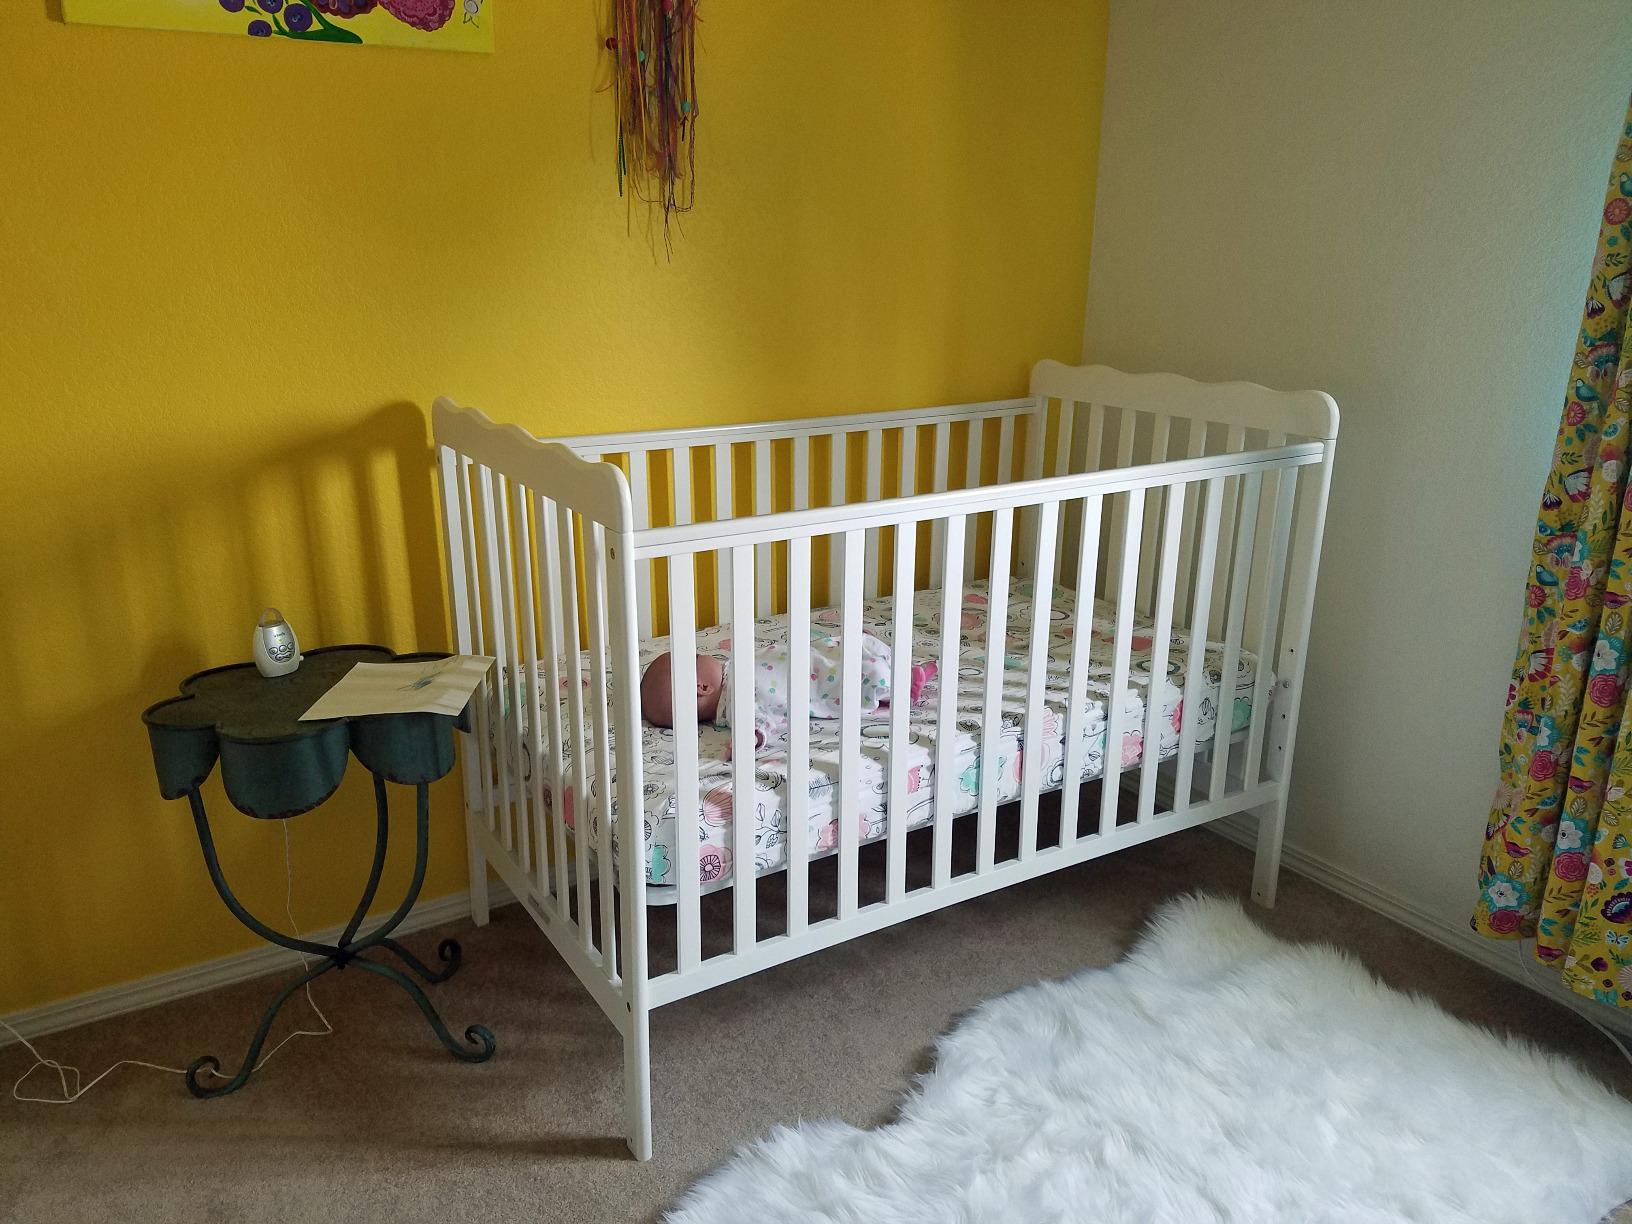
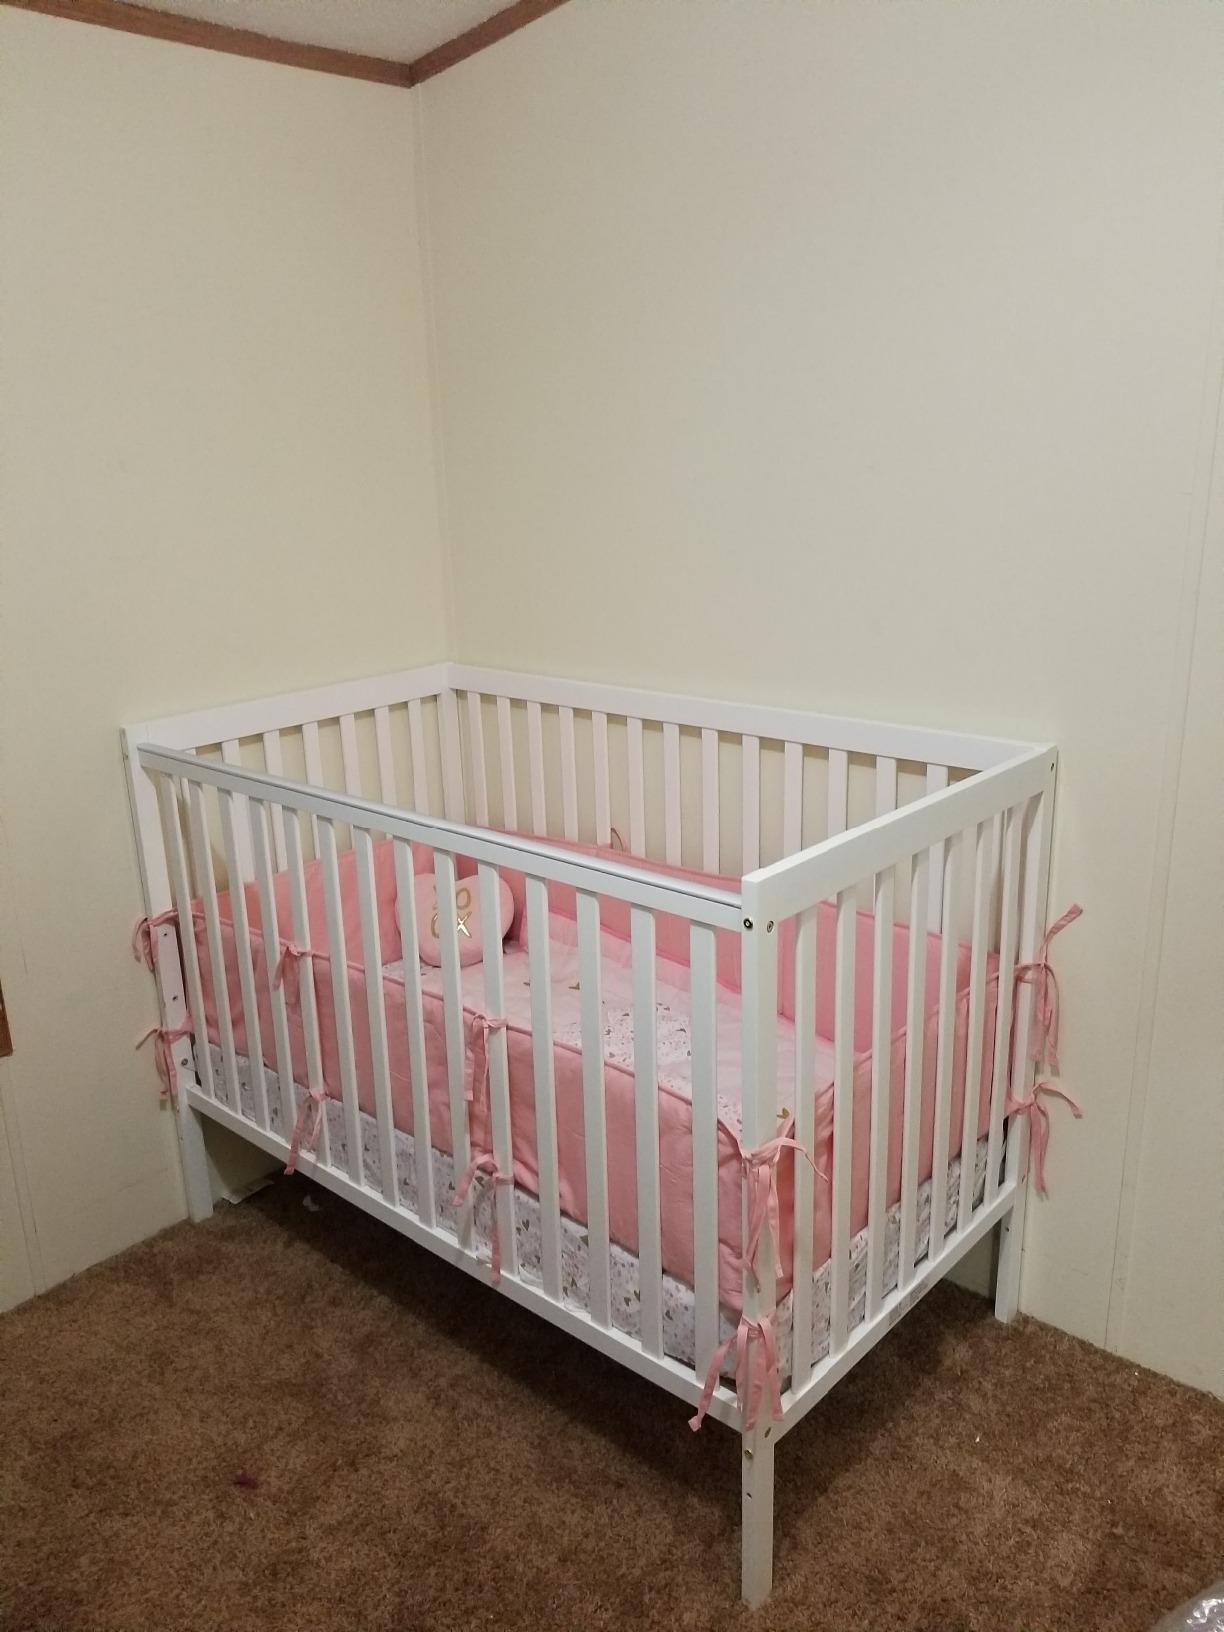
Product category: products_crib
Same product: no